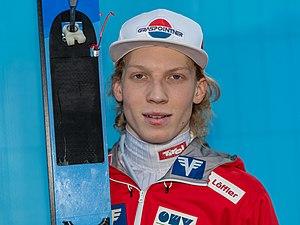
Jan Hörl, né le 16 octobre 1998, est un sauteur à ski autrichien.